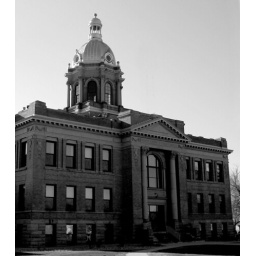
A black and white rendering of the next photo in the stream.